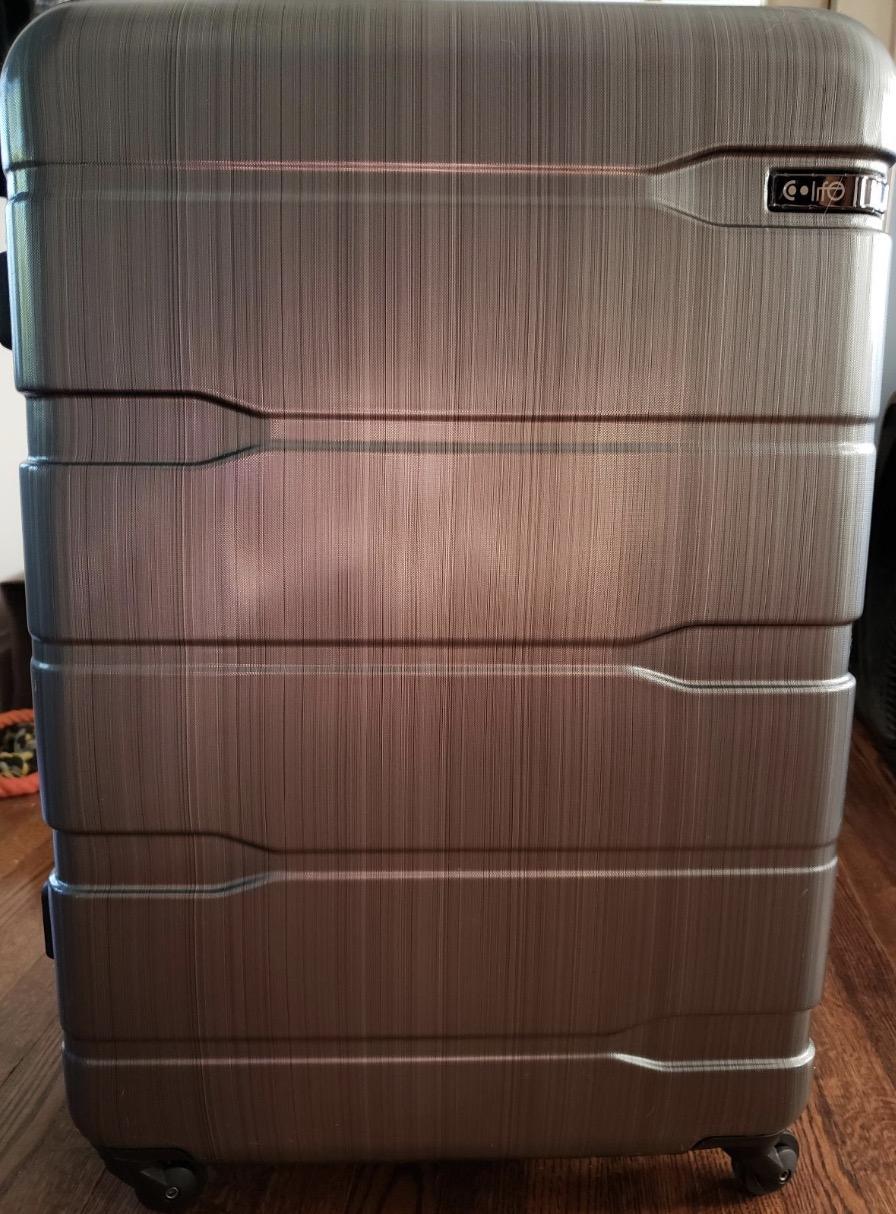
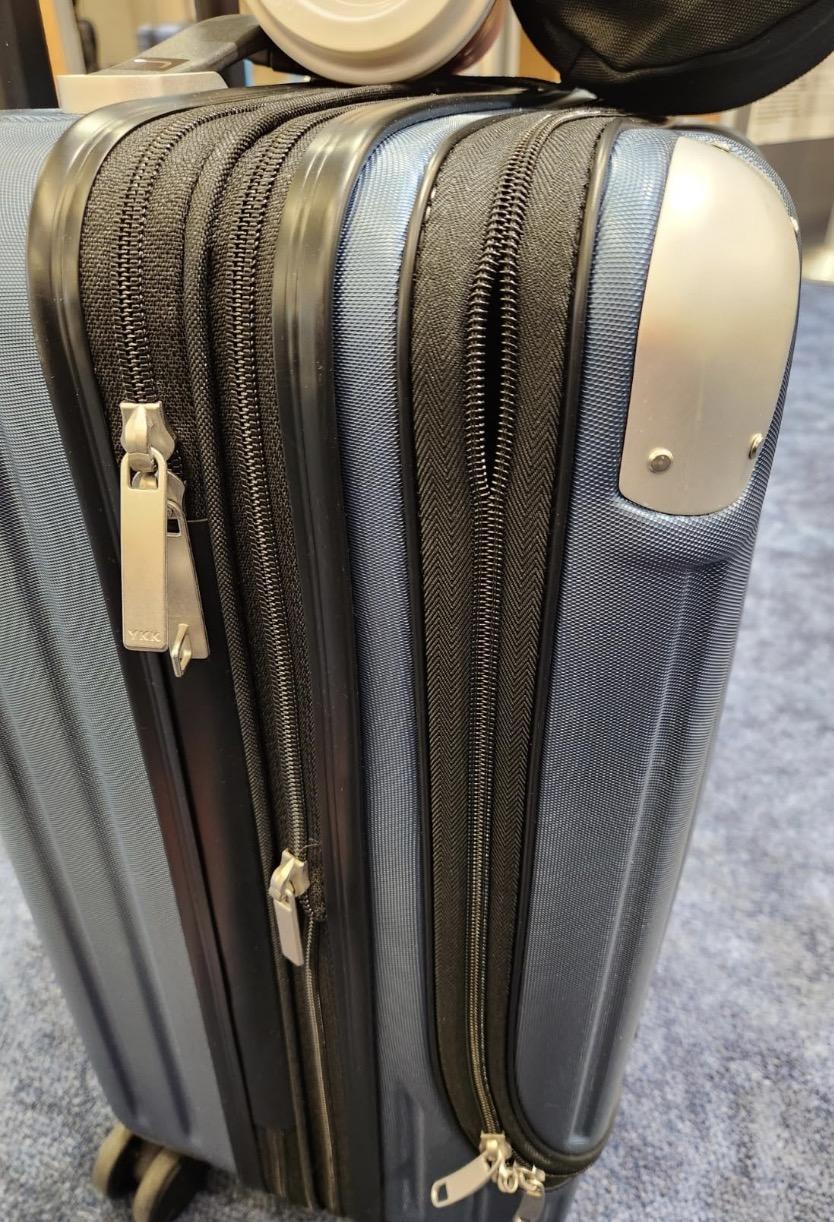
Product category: items_tea
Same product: no